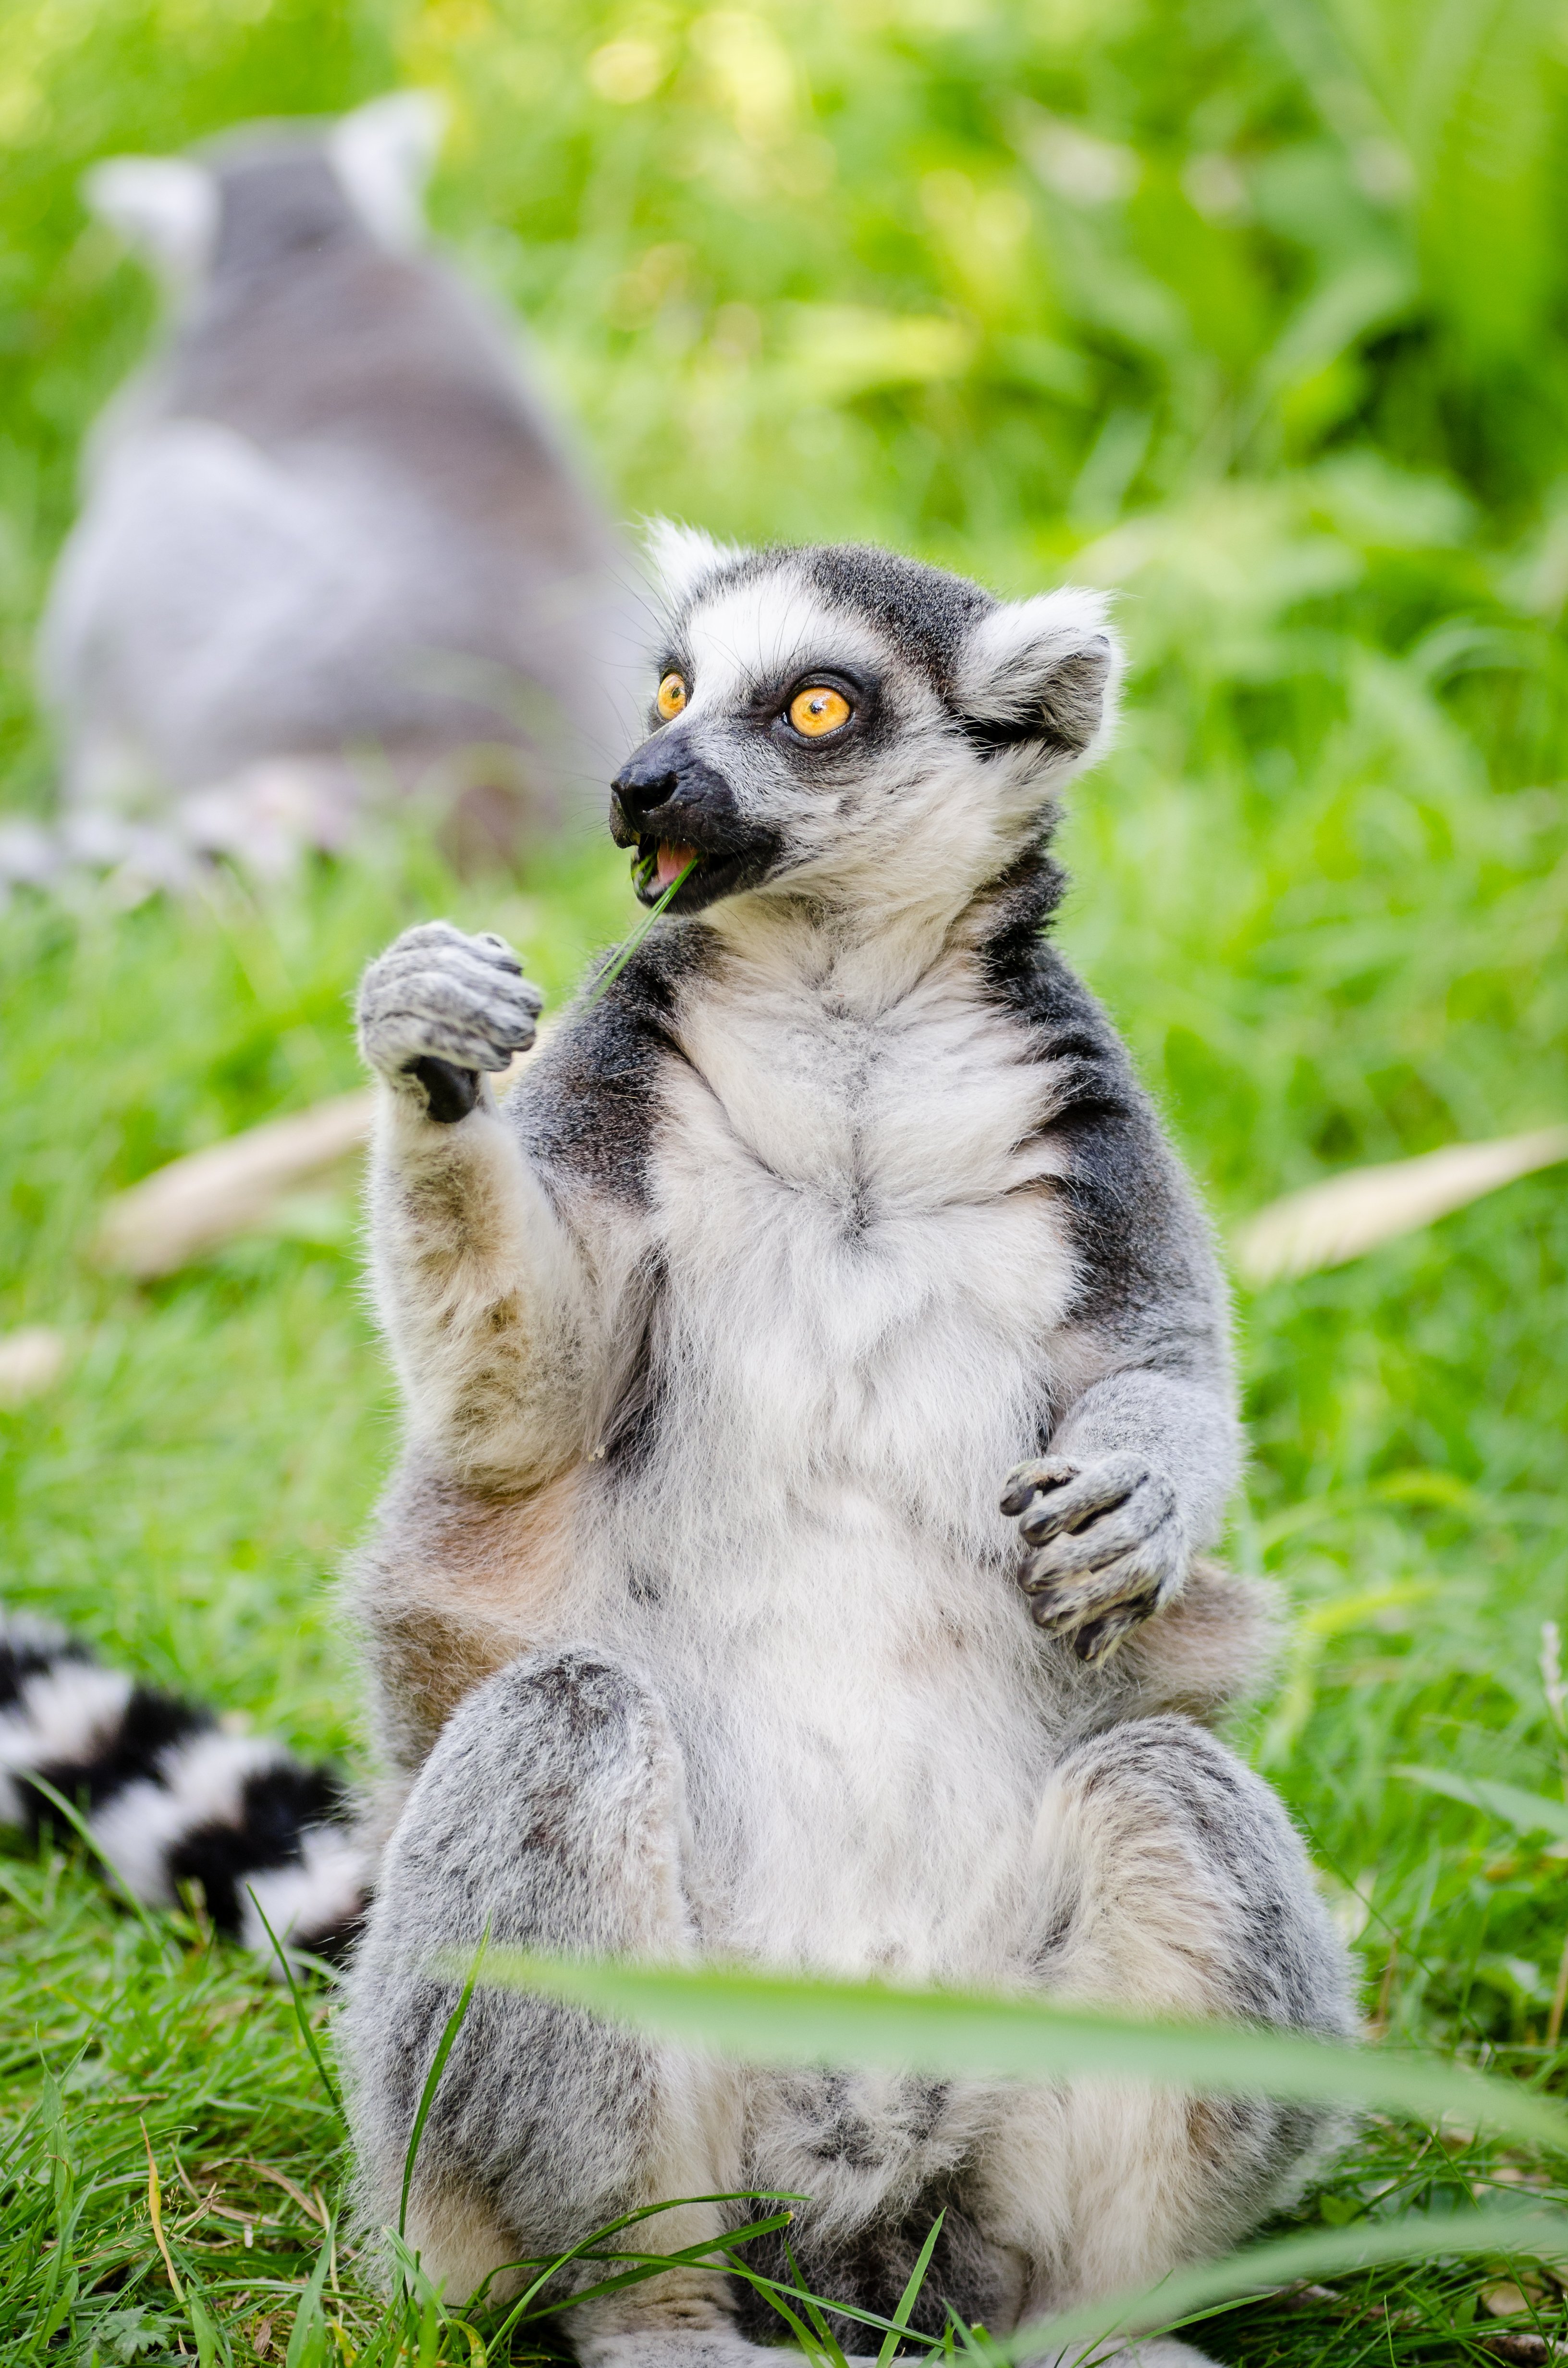
tree, bokeh, ring, feet, animal, cute, wildlife, zoo, fur, mammal, nikon, fauna, primate, eyes, hands, animals, madagascar, vertebrate, tier, ss, fell, augen, grn, baum, adorable, lemur, d7000, niedlich, tailed, catta, katta, tierpart, hnde, fse, madagaskar, 300mm